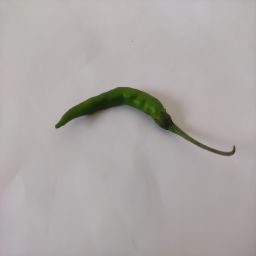
Crop: Chile Pepper
Quality: Unripe